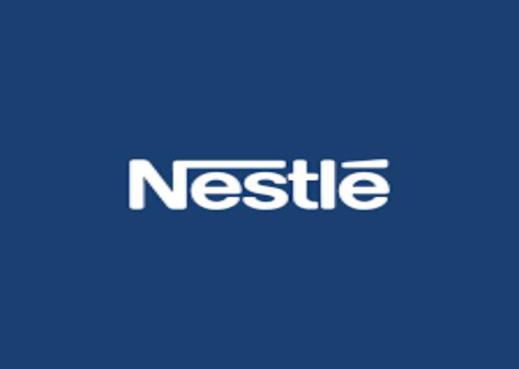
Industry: Food